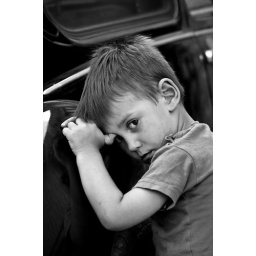
The look in your eyes, like black holes in the sky